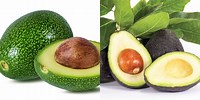
Label: Avocado